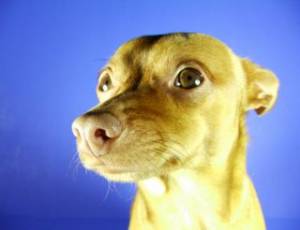
Animal: dog
Breed: miniature_pinscher